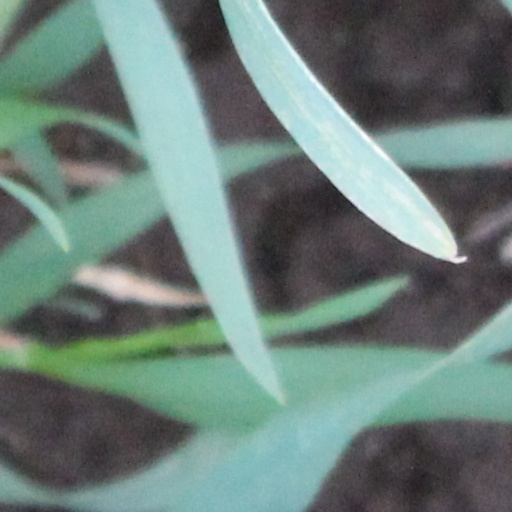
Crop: wheat